Washington County Jail (Fayetteville, Arkansas)

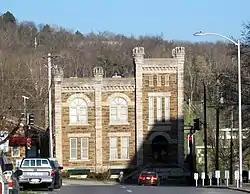
Washington County Jail, 2011

The Washington County Jail is a historic former civic building at 90 South College Avenue in Fayetteville, Arkansas. Built in 1896, this building was the fourth to serve as county jail, and was in use until 1973, making it the longest tenured in county history. The Romanesque Revival building was designed by W. B. Reese, and is locally unusual and distinctive for its medieval appearance. It is built out of load-bearing stone, square cut and laid in irregular courses, with a rough quarry-cut finish. Most of the building is of darker shades with trim in lighter shades. Nominally two stories in height, the rightmost bay has a square tower with crenellated parapet.